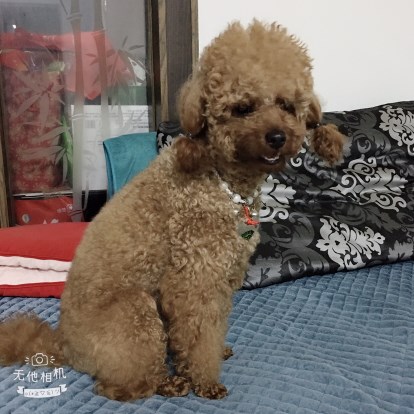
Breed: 7449-n000128-teddy